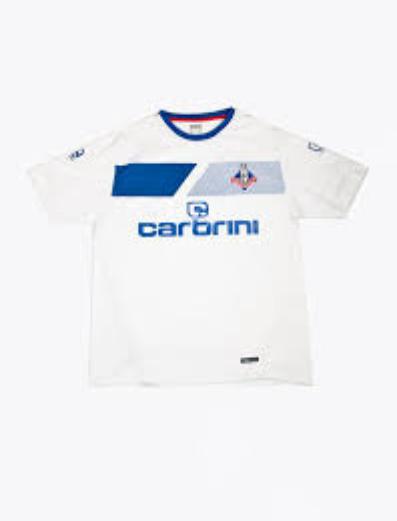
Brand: Carbrini
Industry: Clothes